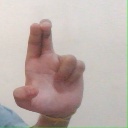
अक्षर: आ